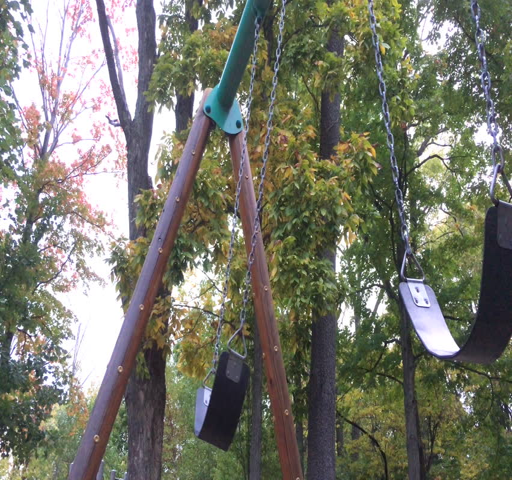
swings in playground swaying with no one on them 4k